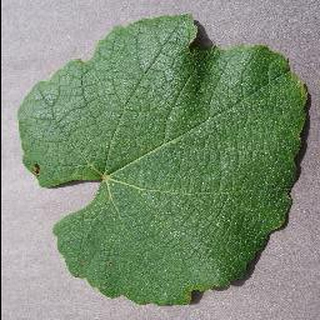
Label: healthy_grape